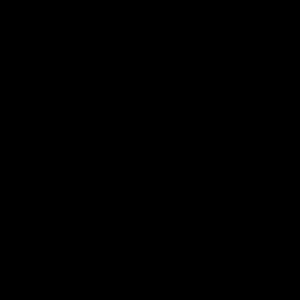
En géométrie, un triangle obtusangle est un triangle qui a un angle obtus, par opposition au triangle acutangle ne comportant que des angles aigus, et au triangle rectangle dont un angle est droit et les deux autres sont aigus.
En géométrie euclidienne, la somme des angles d'un triangle est égale à l'angle plat, soit 180 degrés ou π radians. Ce résultat est connu et démontré par Euclide, dans ses Éléments.